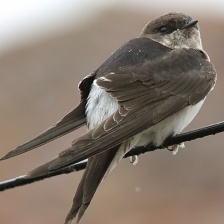
Species: COMMON HOUSE MARTIN
Scientific name: DELICHON URBICUM